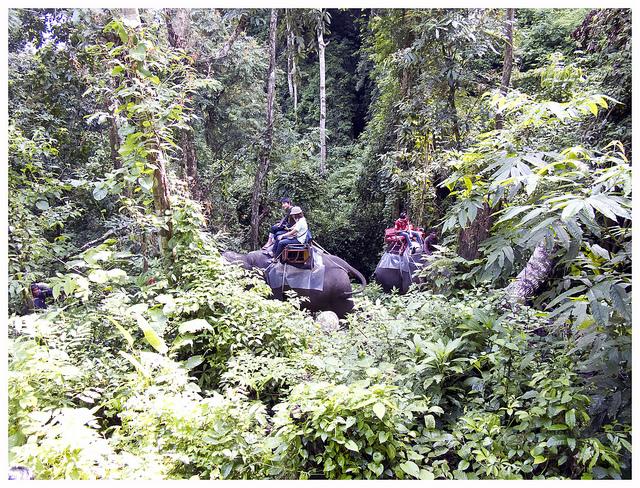
They are brave for riding in the jungle on those elephants.